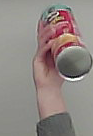
Product: pringles_original